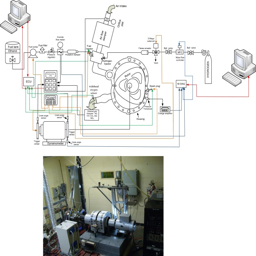
schematic diagram and photograph of the experimental set up